Dortmund Tierpark station

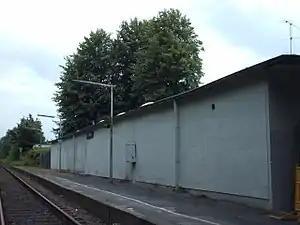

Dortmund Tierpark station is a railway station in the Brünninghausen district of the town of Dortmund, located in North Rhine-Westphalia, Germany.